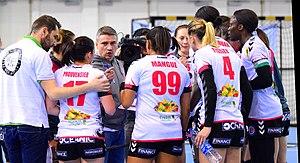
Rencontre de demie-finale de coupe de France entre Issy Paris et Brest. A Issy les Moulineaux, le 26 avril 2017.
Laurent Bezeau est un entraîneur français de handball. Il est actuellement en poste au Brest Bretagne Handball.